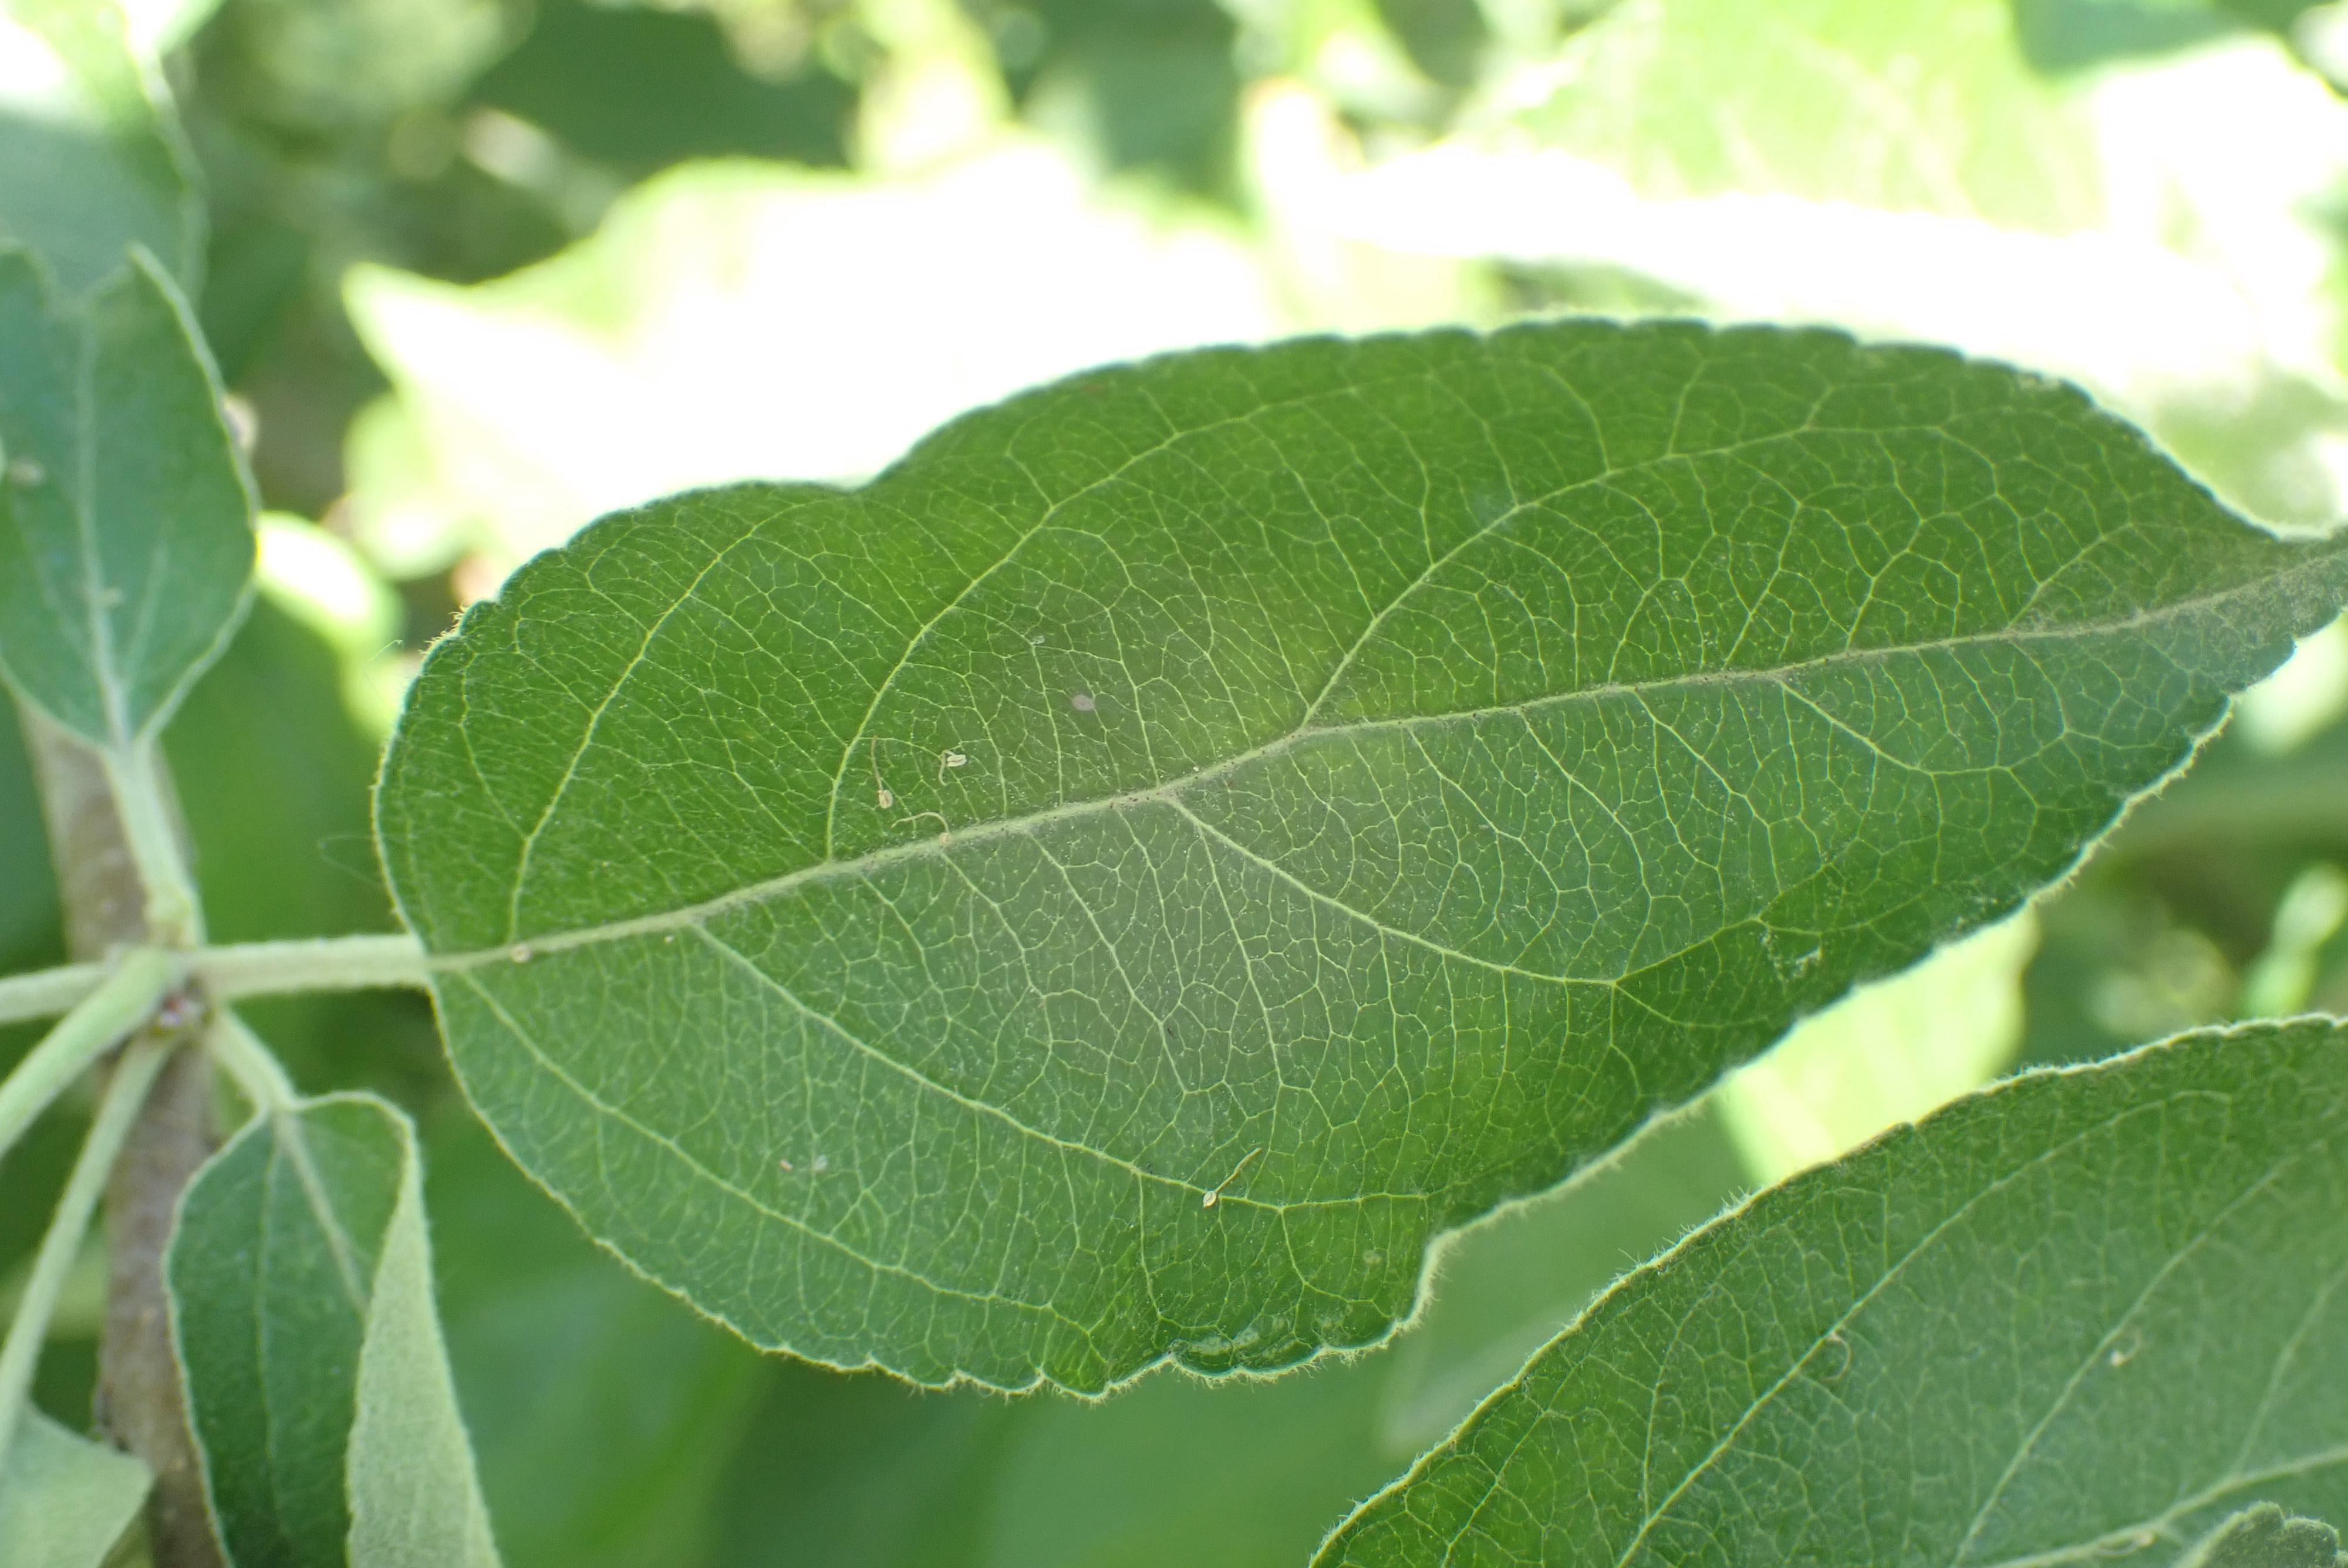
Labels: healthy